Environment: real
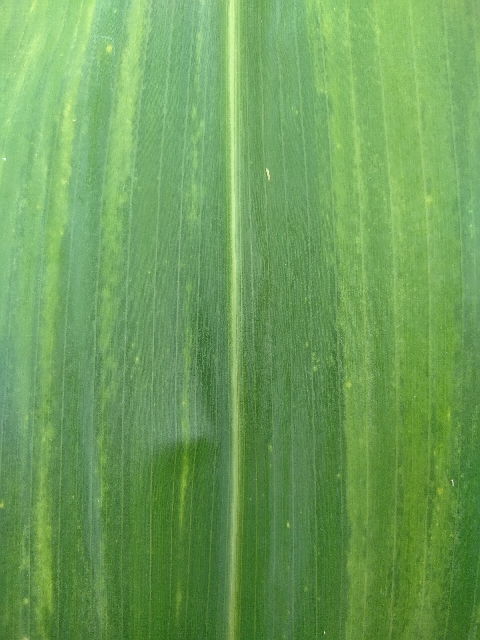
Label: lethal_necrosis